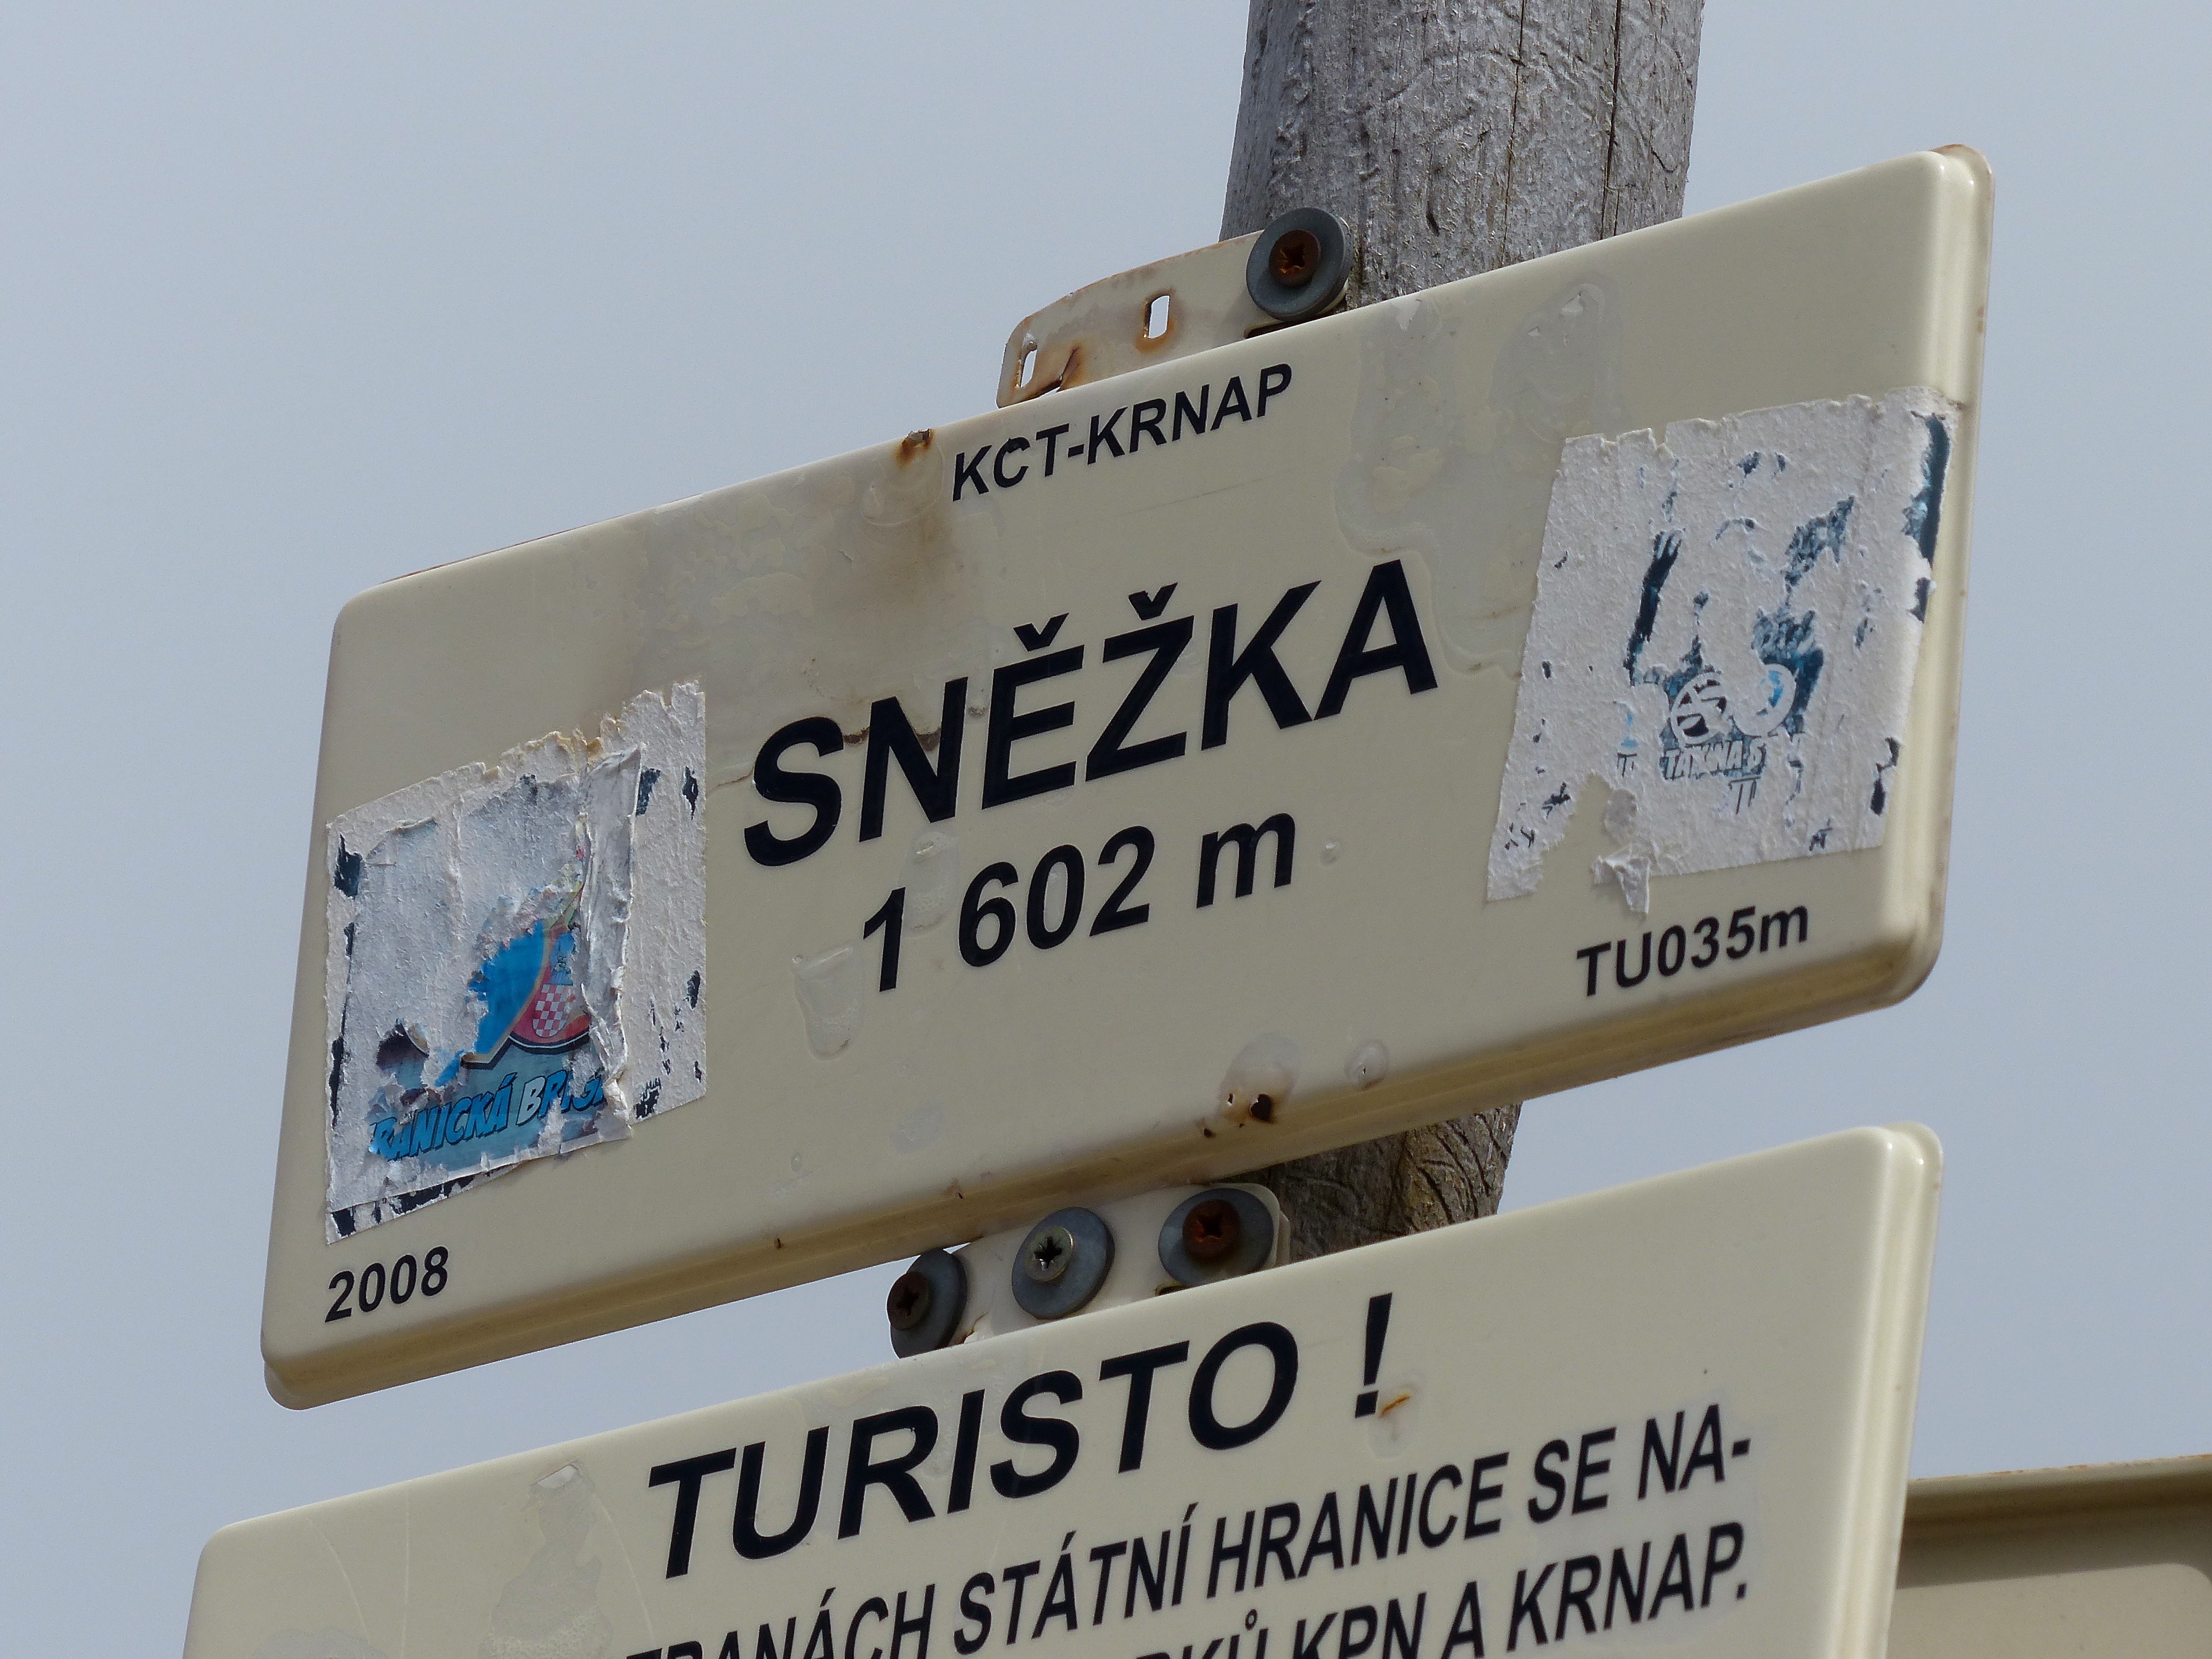
forest, hiking, trail, number, advertising, summer, travel, sign, europe, street sign, signage, woods, mountains, republic, czech, krkonose, snezka, riesengebirge, giantmountains, vehicle registration plate